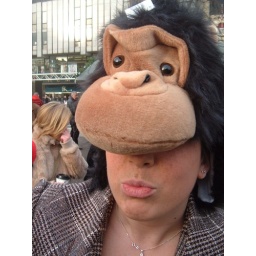
Vicky pouting it up in the monkey hat